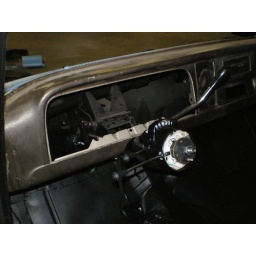
rebuilt original 67-72 chevy truck tilt column with over drive lens. shortended 1.5&amp;quot;